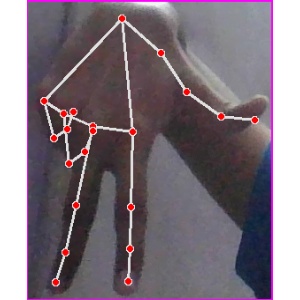
अक्षर: ग